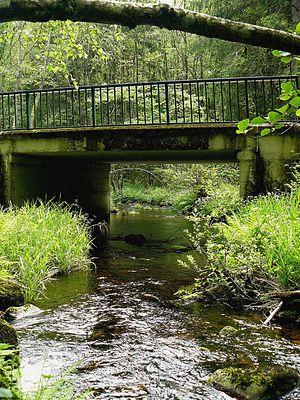
Pont de la route D179 sur la rivière Canche, dans le Morvan (Saône-et-Loire, France)
La Canche est une rivière française qui coule dans le nord du département de Saône-et-Loire, dans le Parc naturel régional du Morvan. Elle rejoint la Chaloire à La Celle-en-Morvan pour former la Celle, qui est elle-même un affluent de l'Arroux, lequel se jette dans la Loire.